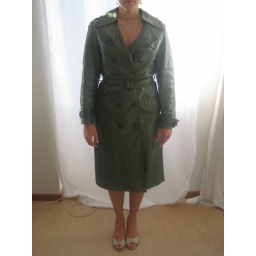
Woman in black green coat